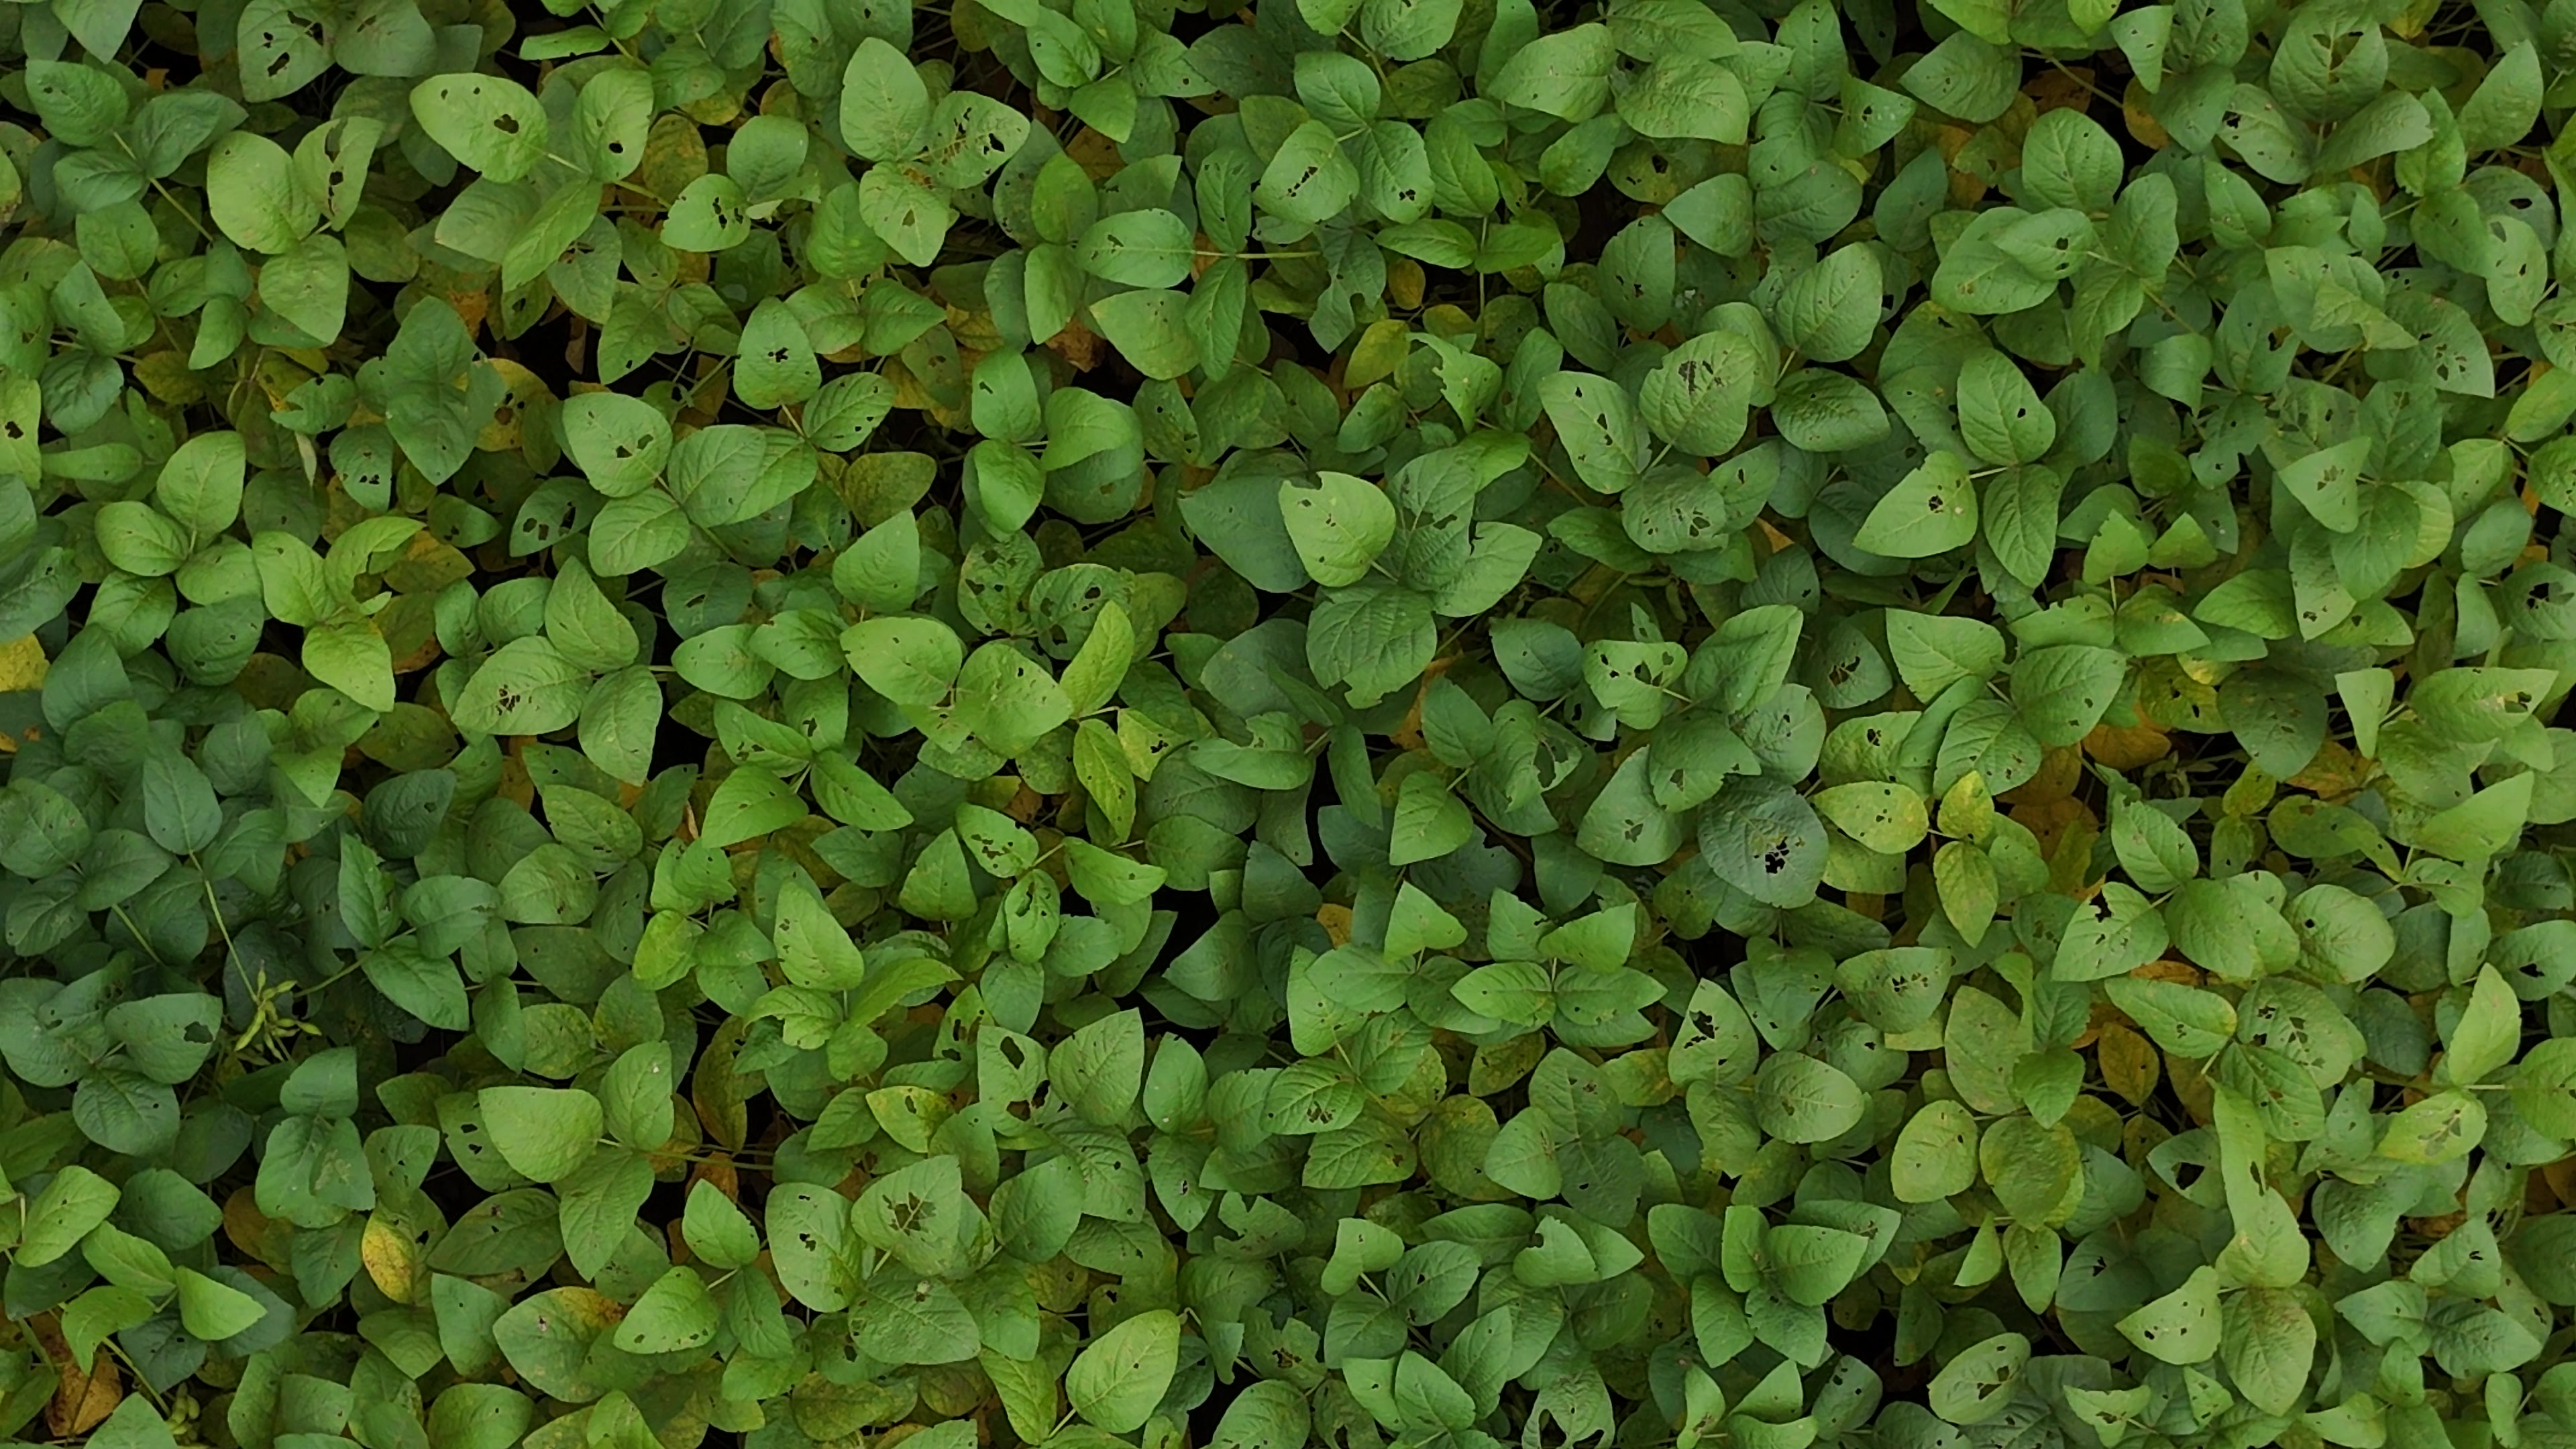
Label: Mosaic